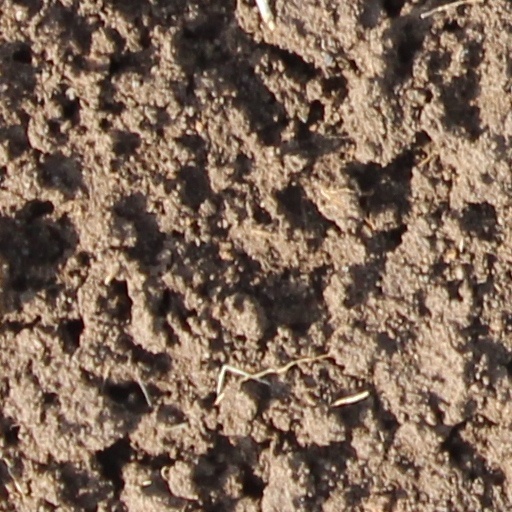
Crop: wheat